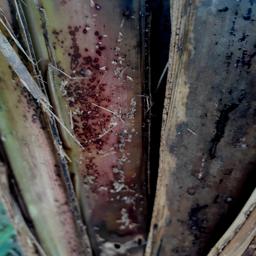
Label: PSEUDOSTEM WEEVIL